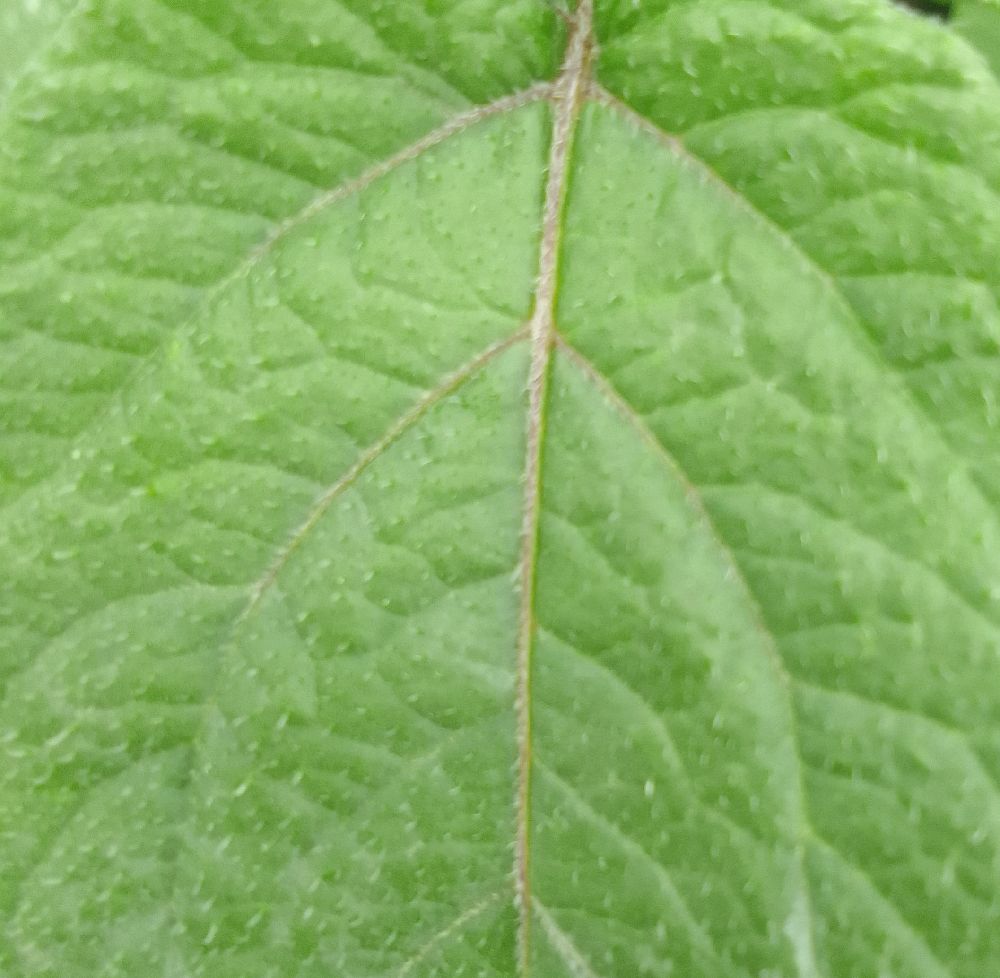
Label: Healthy